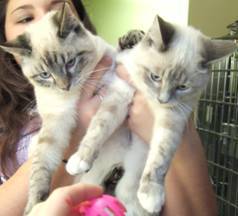
Label: cat